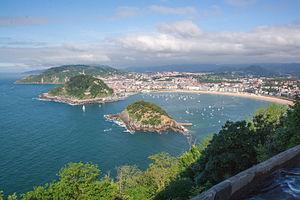
La 35ᵉ édition de la Classique de Saint-Sébastien a eu lieu le 1ᵉʳ août 2015. C'est la dix-neuvième épreuve de l'UCI World Tour 2015.